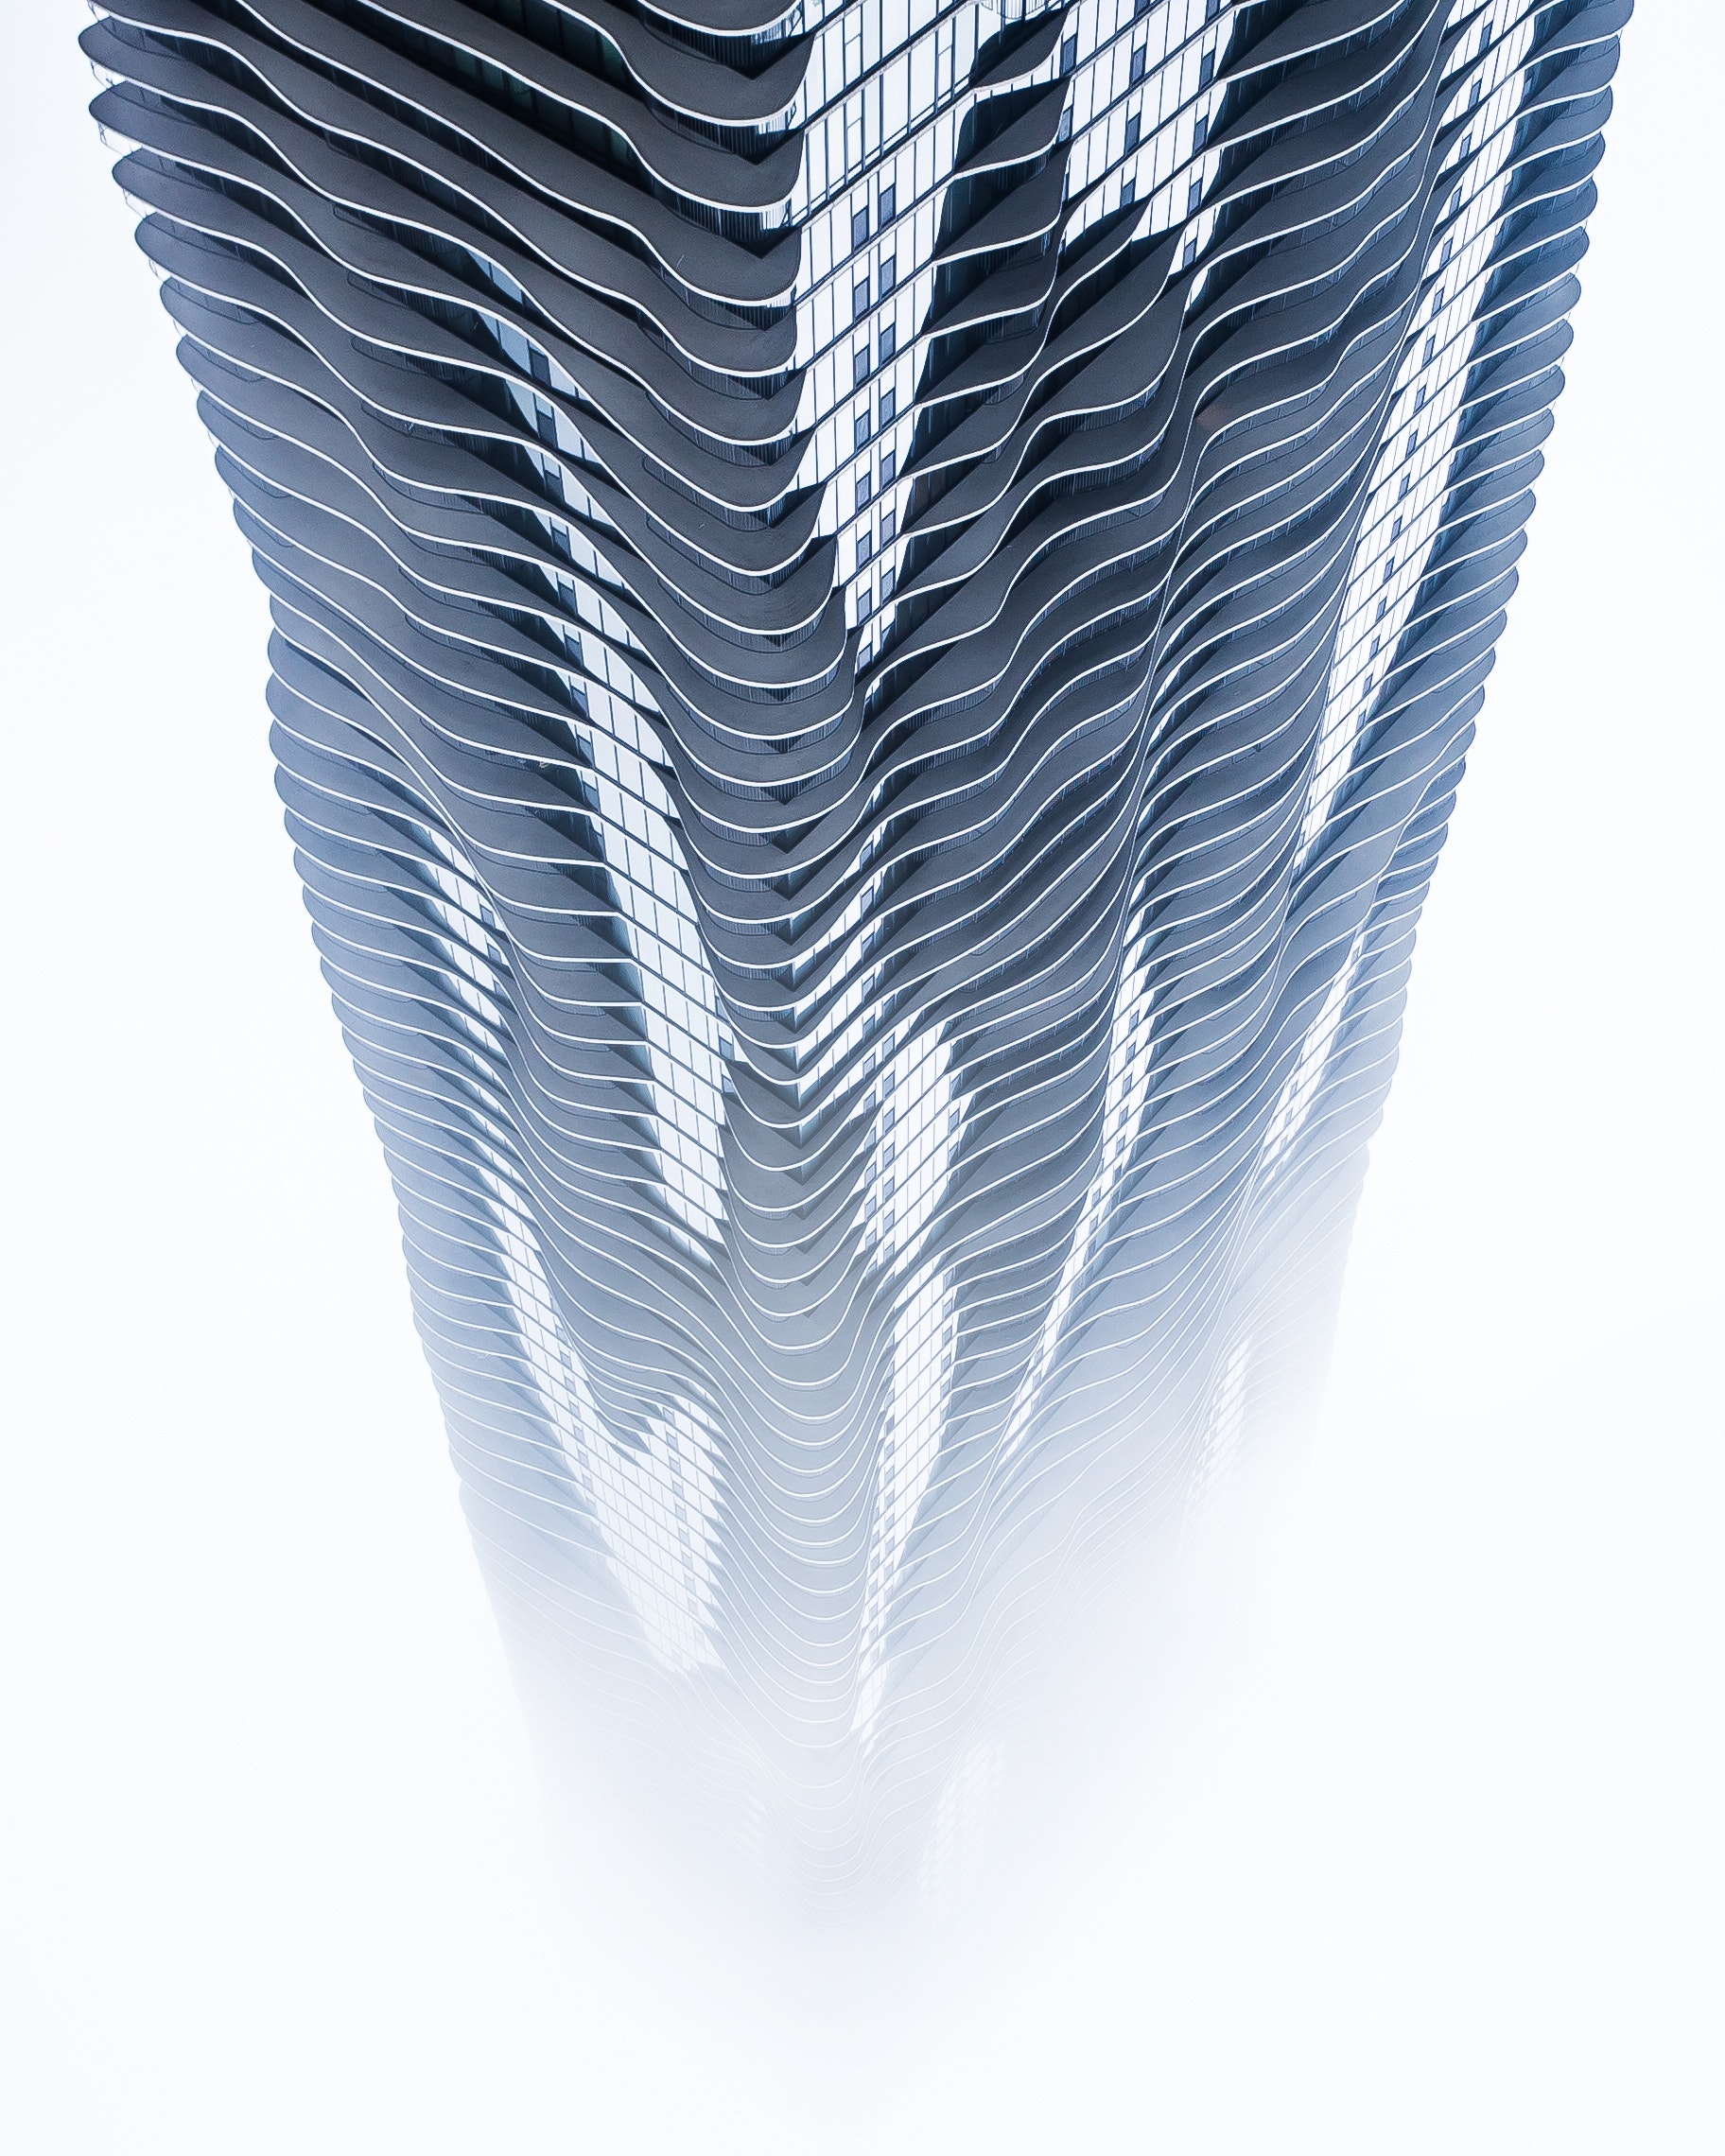
white, feather, architecture, line, design, pattern, skyscraper, black and white